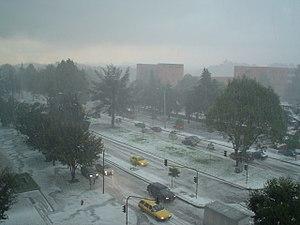
Le climat de la Colombie est tropical et isothermique. Ceci est le résultat de sa localisation géographique près de l'équateur présentant des variations entre cinq régions naturelles qui dépendent de leur altitude, leur température, leur humidité, leurs vents et leurs précipitations. Chaque région jouit d'une température moyenne constante tout au long de l'année présentant seulement des variations déterminées par les précipitations durant une saison pluvieuse causée par la zone de convergence intertropicale.
Bogota, anciennement Santa Fe de Bogotá Distrito Capital, est la capitale de la Colombie et également celle du département de Cundinamarca. Elle a été fondée le 6 août 1538 par le conquistador espagnol Gonzalo Jiménez de Quesada. Suivant l’organisation d’un district capital unitaire et décentralisé, Bogota jouit d'une autonomie lui permettant la gestion de ses intérêts dans les limites imposées par la Constitution et la loi. Composée de 20 districts, elle est la métropole incontestée du pays aux points de vue administratif, économique et politique.